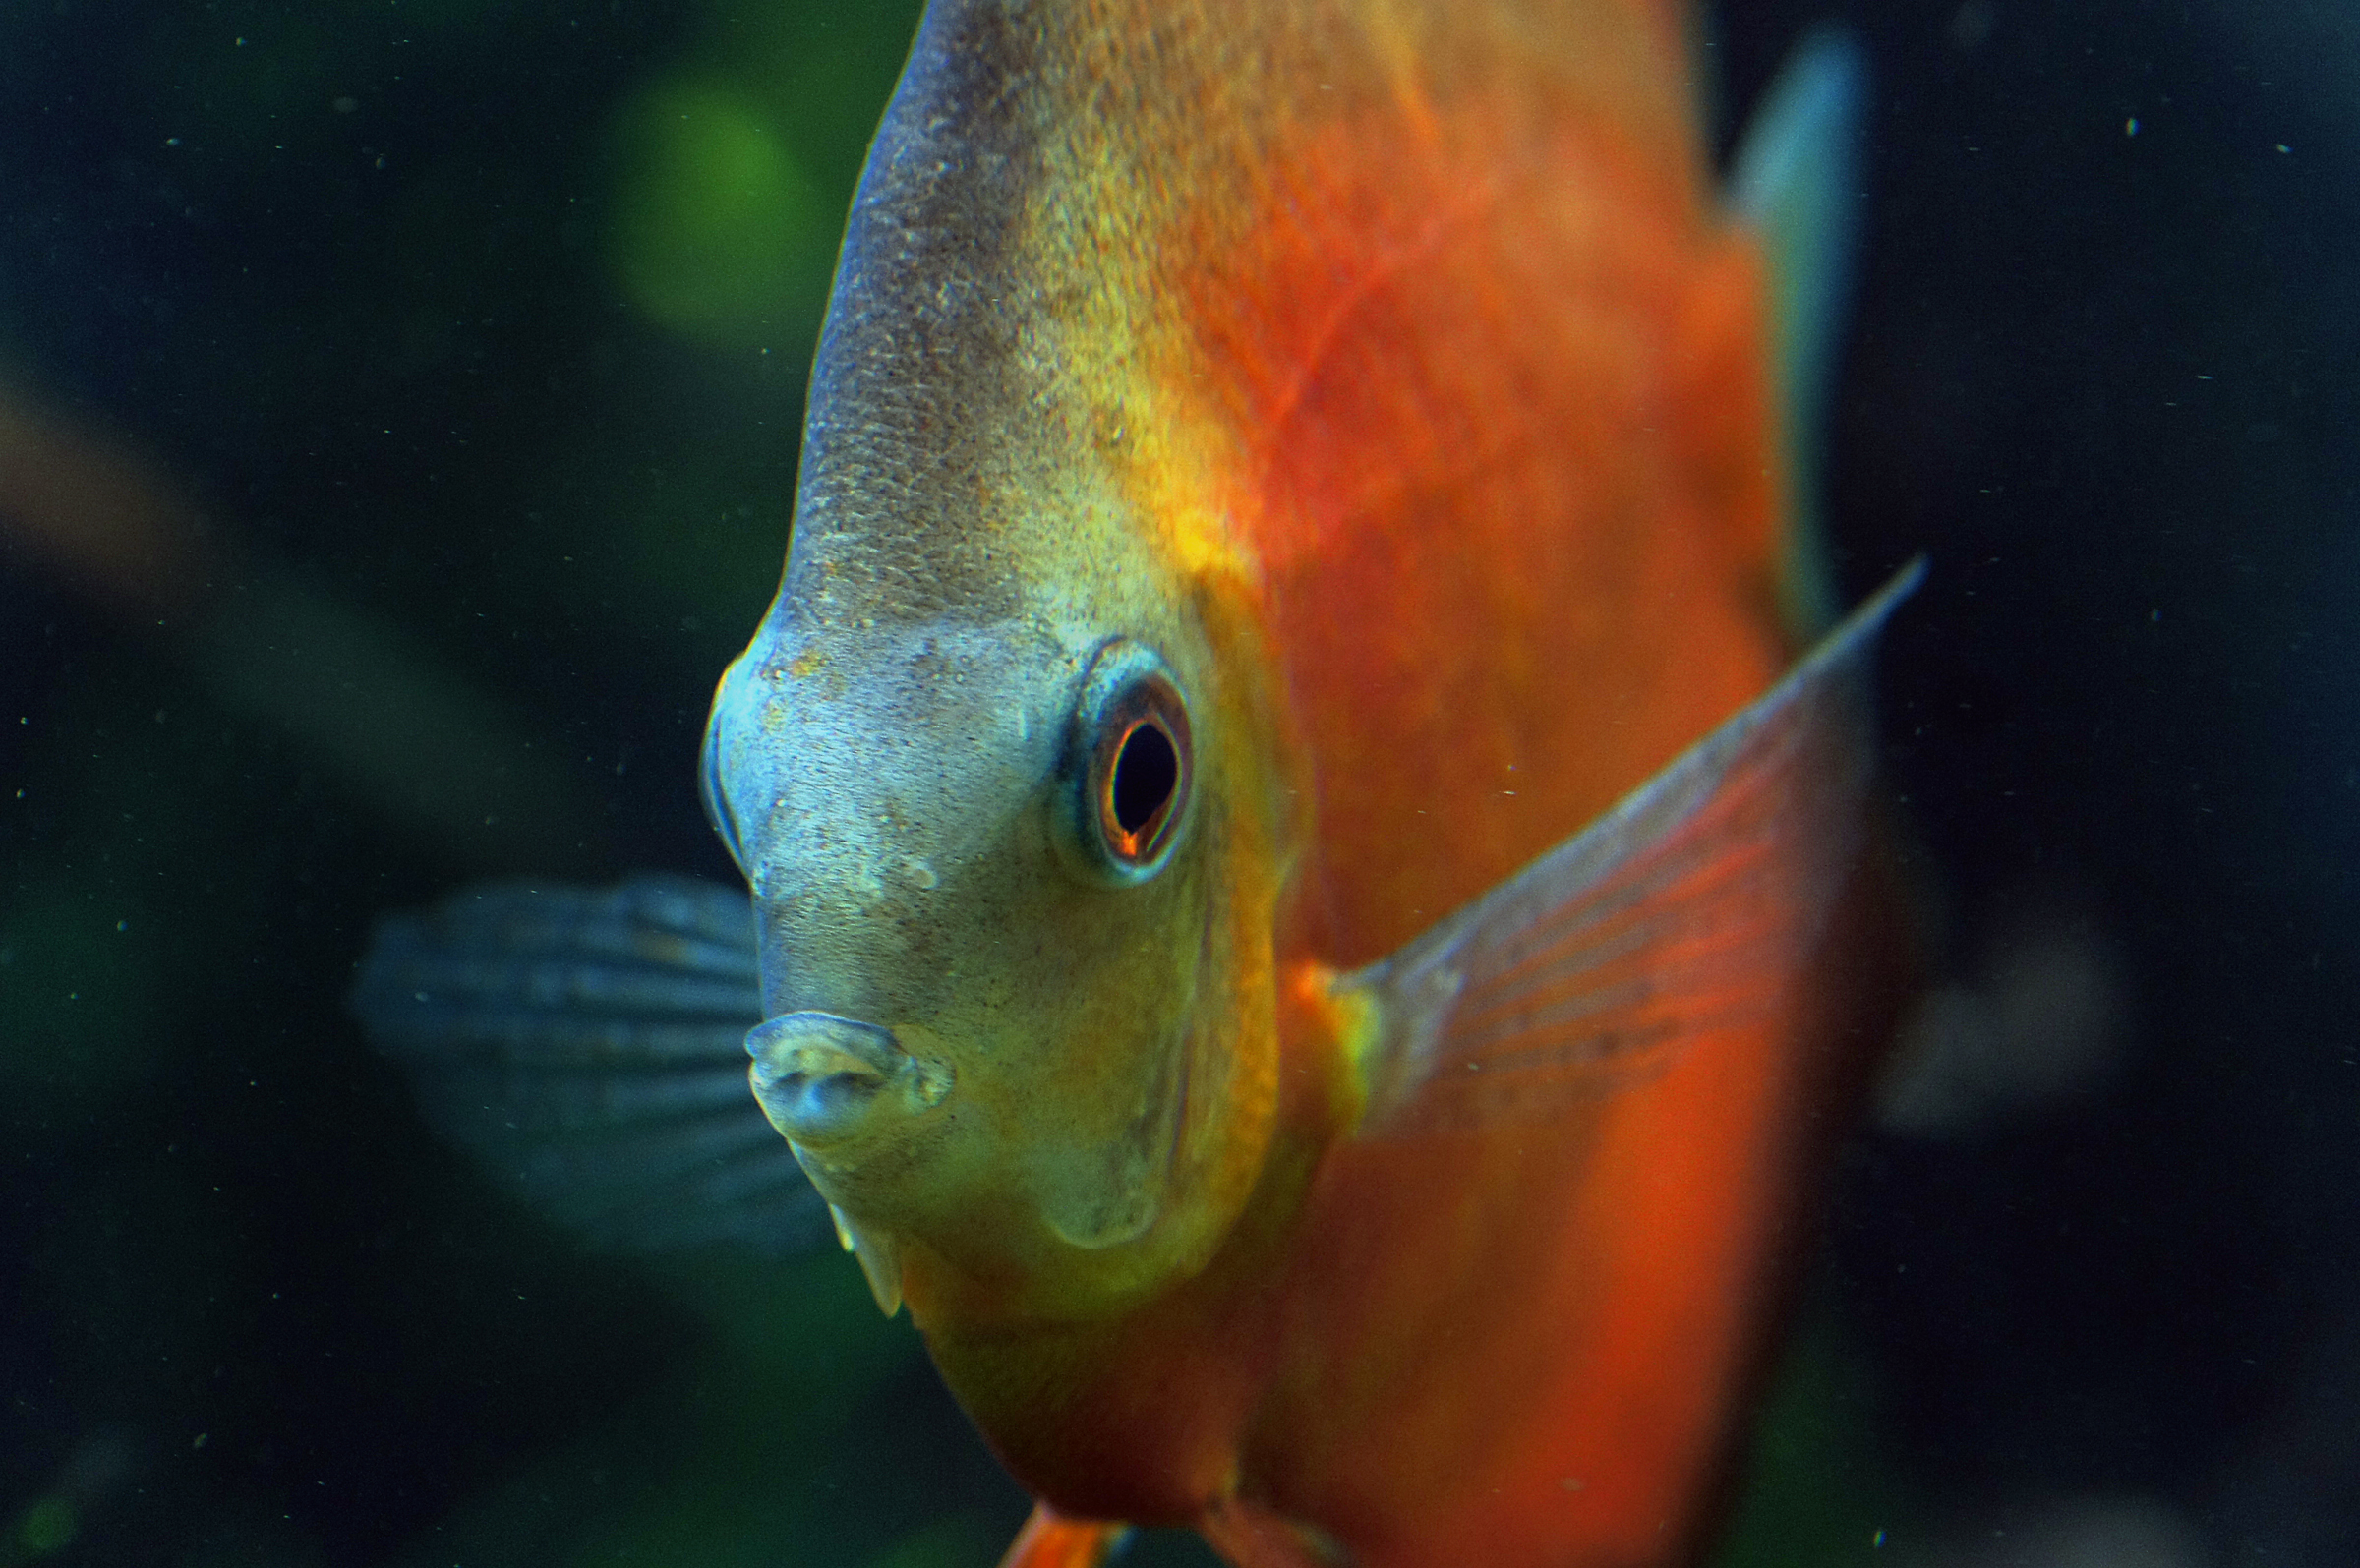
underwater, beak, biology, fish, close up, aquarium, goldfish, sonyalpha, pacificisland, pacificislands, macro photography, marine biology, deep sea fish, pomacentridae, pomacanthidae